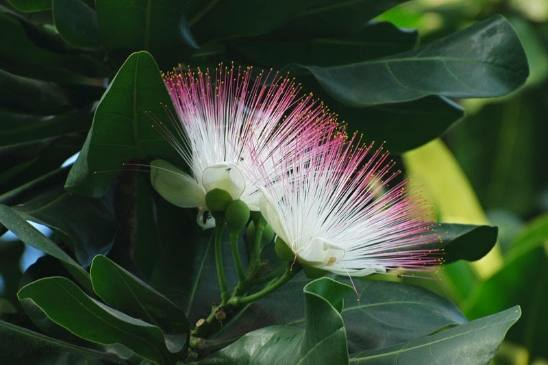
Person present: No